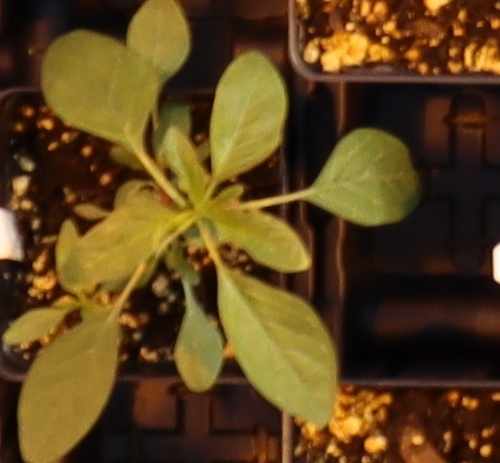
Label: Waterhemp